Poland in the Eurovision Song Contest 2009

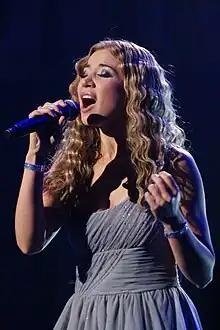
Lidia Kopania performing at Piosenka dla Europy 2009

"Piosenka dla Europy 2009" was the national final organised by TVP in order to select the Polish entry for the Eurovision Song Contest 2009. The show took place on 14 February 2009 at the TVP Headquarters in Warsaw, hosted by Radosław Brzózka and Paulina Chylewska. A combination of public televoting and jury voting selected the winner. The show was broadcast on TVP1, TVP HD and TVP Polonia as well as streamed online at the broadcaster's website "tvp.pl". The national final was watched by 3.8 million viewers in Poland with a market share of 28%.